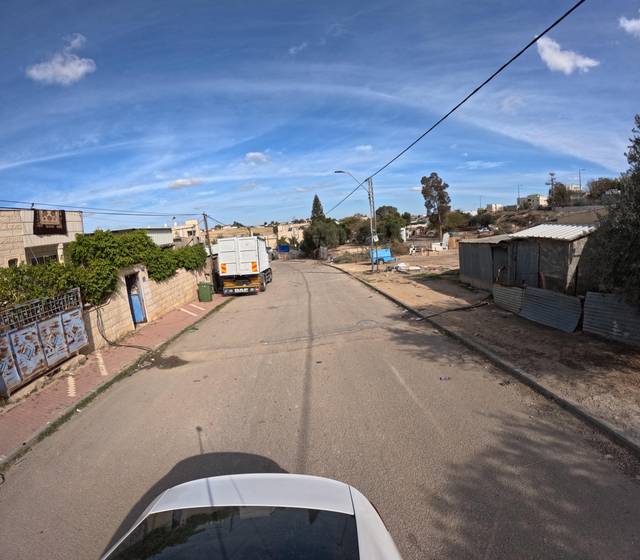
Region: Israel
Coordinates: 31.4, 34.748